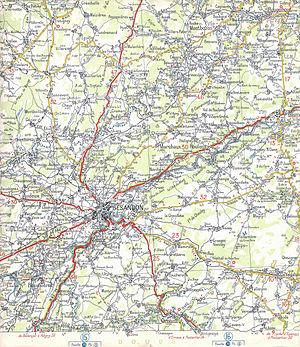
La Compagnie des chemins de fer du Doubs a créé et exploité un réseau de chemin de fer à voie métrique dans le département du Doubs entre 1910 et 1945. Après cette date, elle est intégrée à la régie départementale des transports du Doubs.